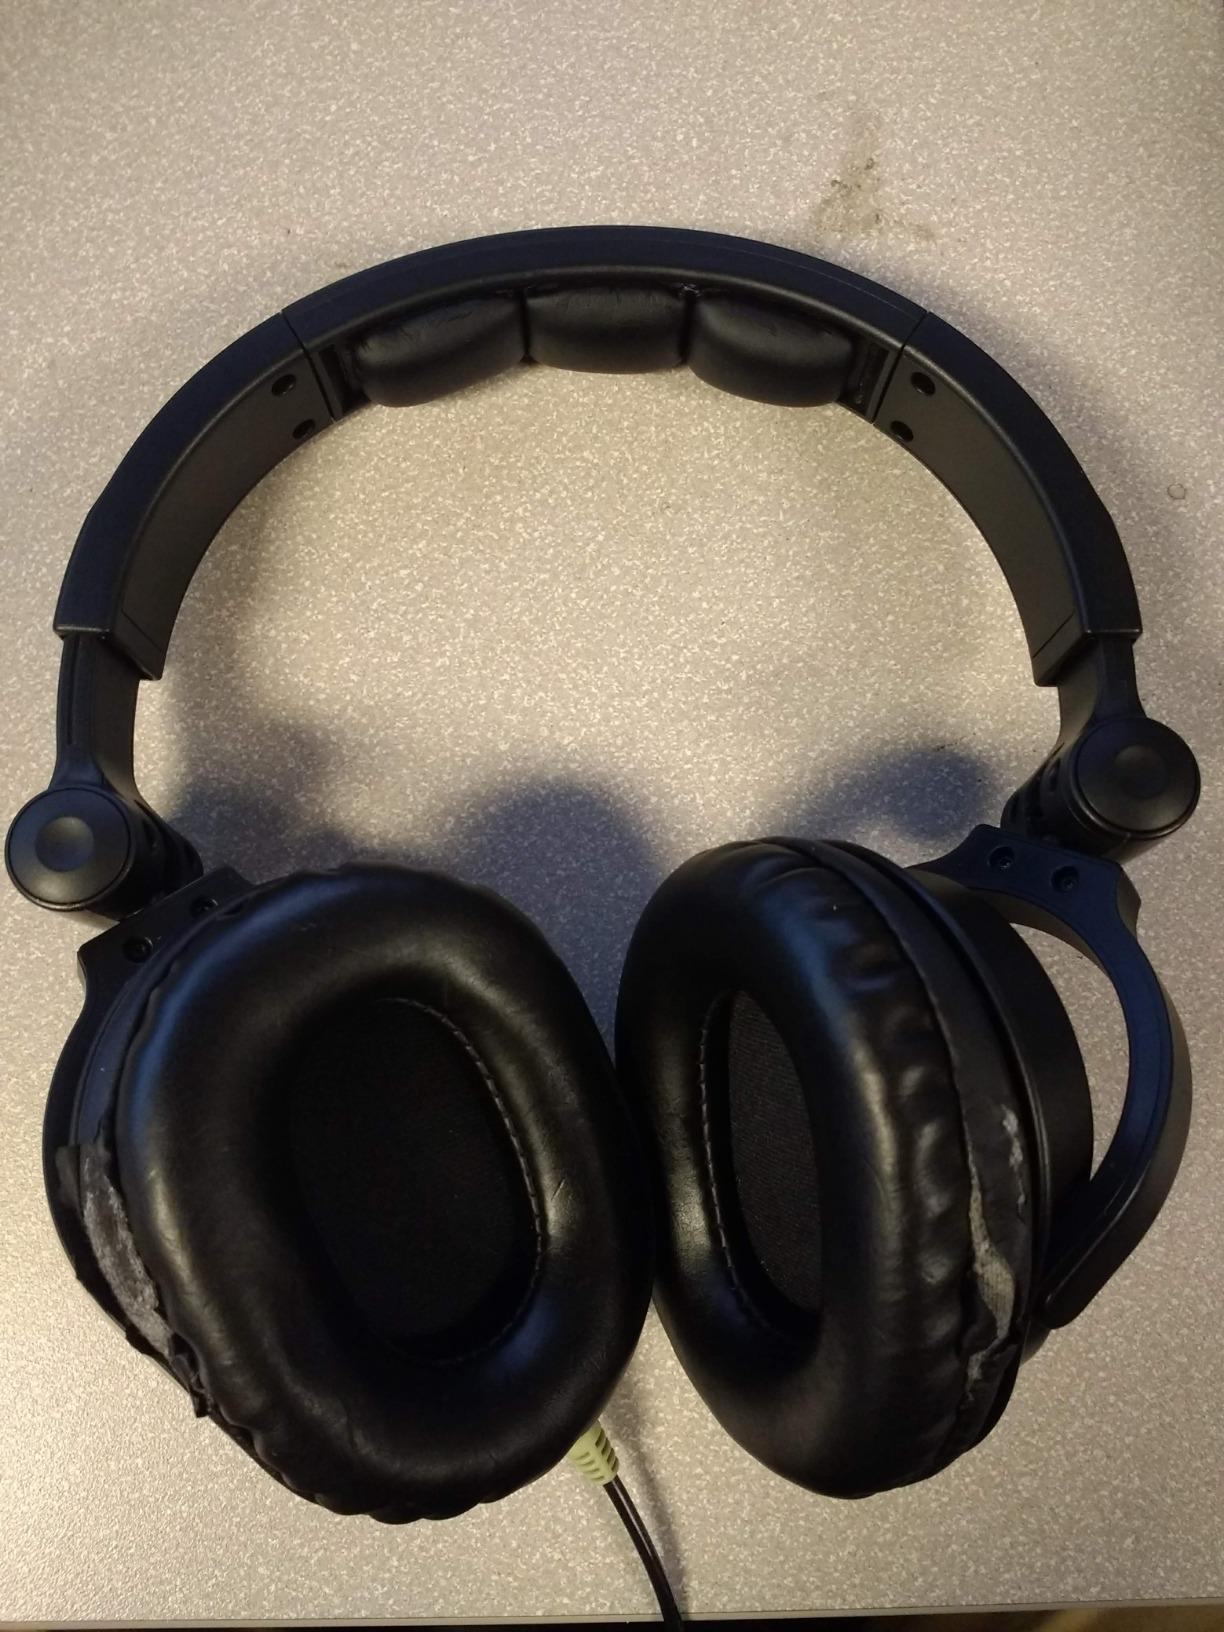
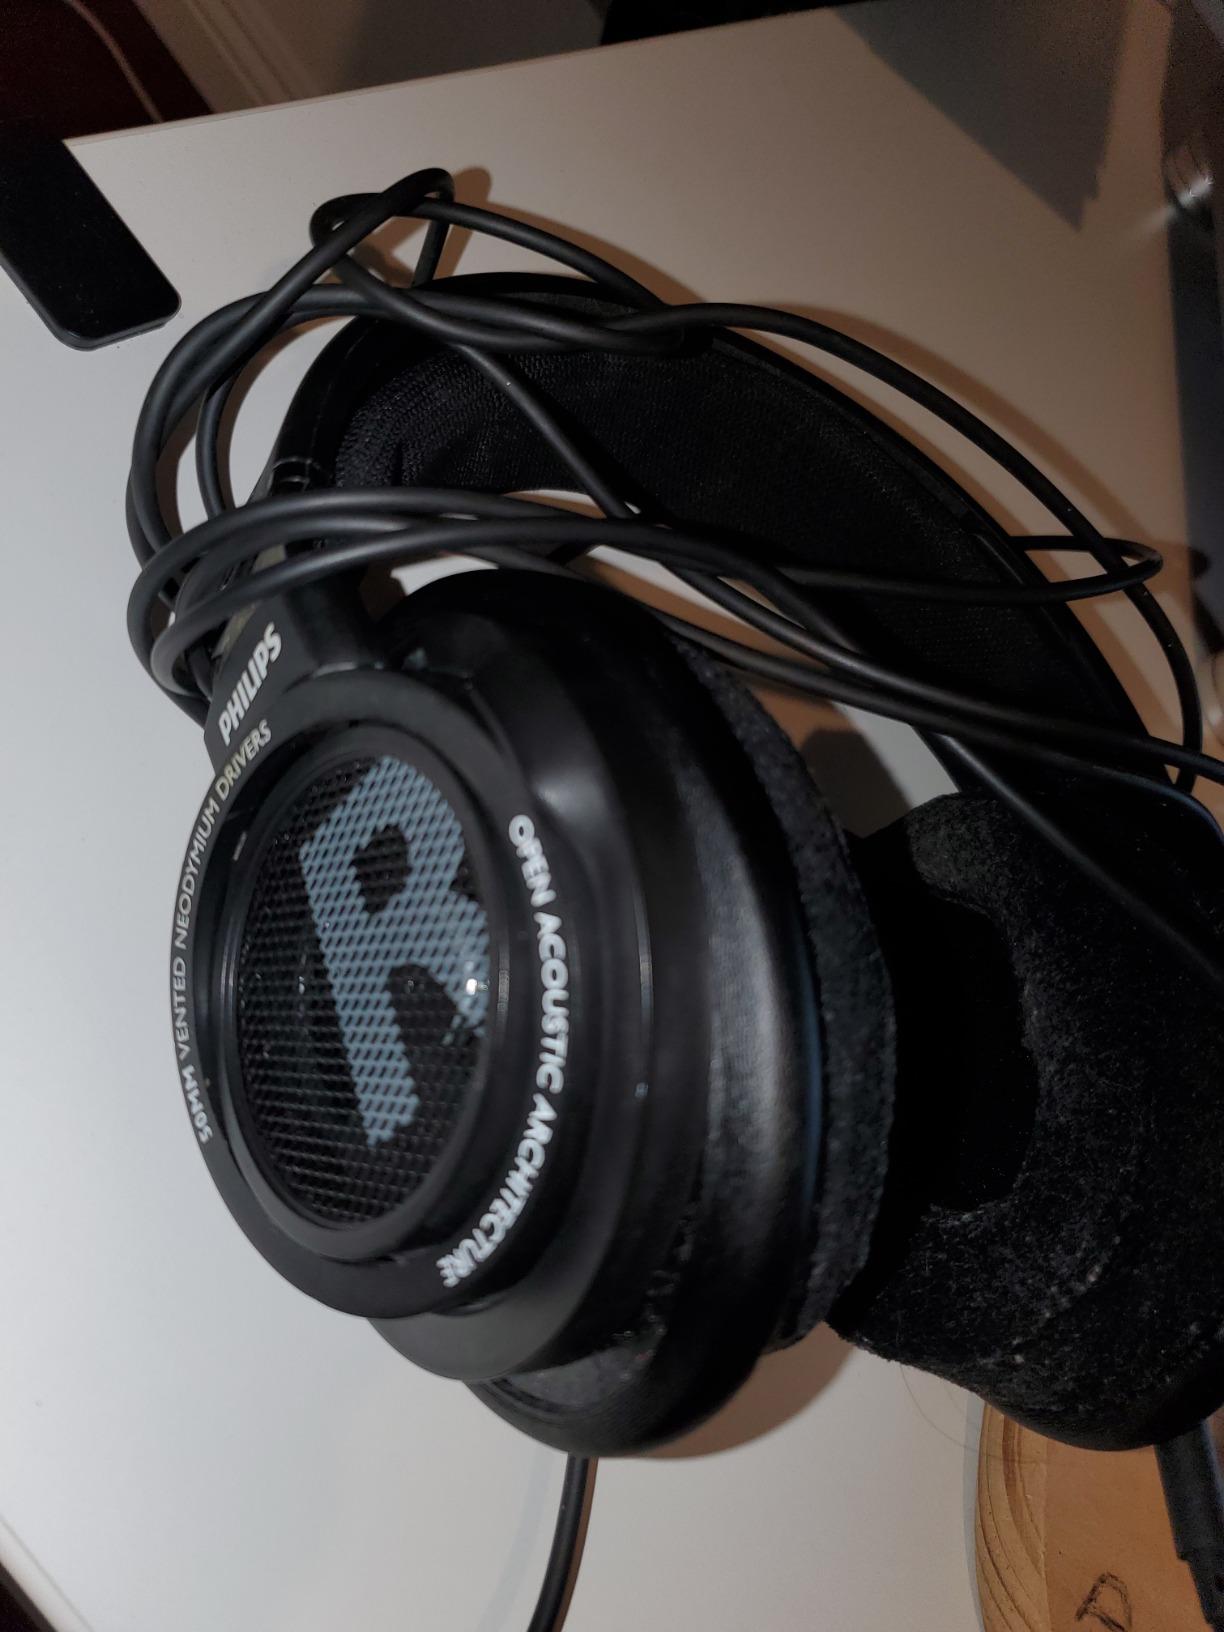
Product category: headphones
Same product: no